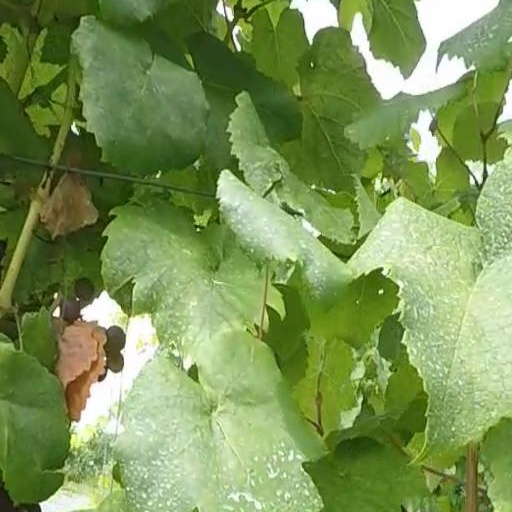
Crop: grape